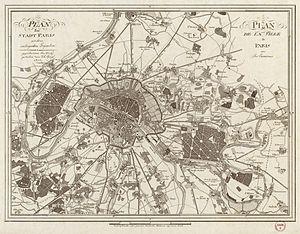
Cet article recense les plans de Paris, en France.
Les anciennes communes de Paris sont les communes qui se situaient sur l'actuel territoire du département de Paris, autrefois partie du département de la Seine, et qui ont existé à partir de la Révolution française, avant d’être intégrées dans le territoire parisien ou partagées entre Paris et les communes de la première couronne.
La bataille de Paris s'est déroulée le 30 mars 1814. Ultime bataille de la campagne de France, elle oppose l'armée impériale française aux forces européennes alliées. La défaite française marque la fin du règne de Napoléon Ier, qui abdique à l'issue de la capitulation.